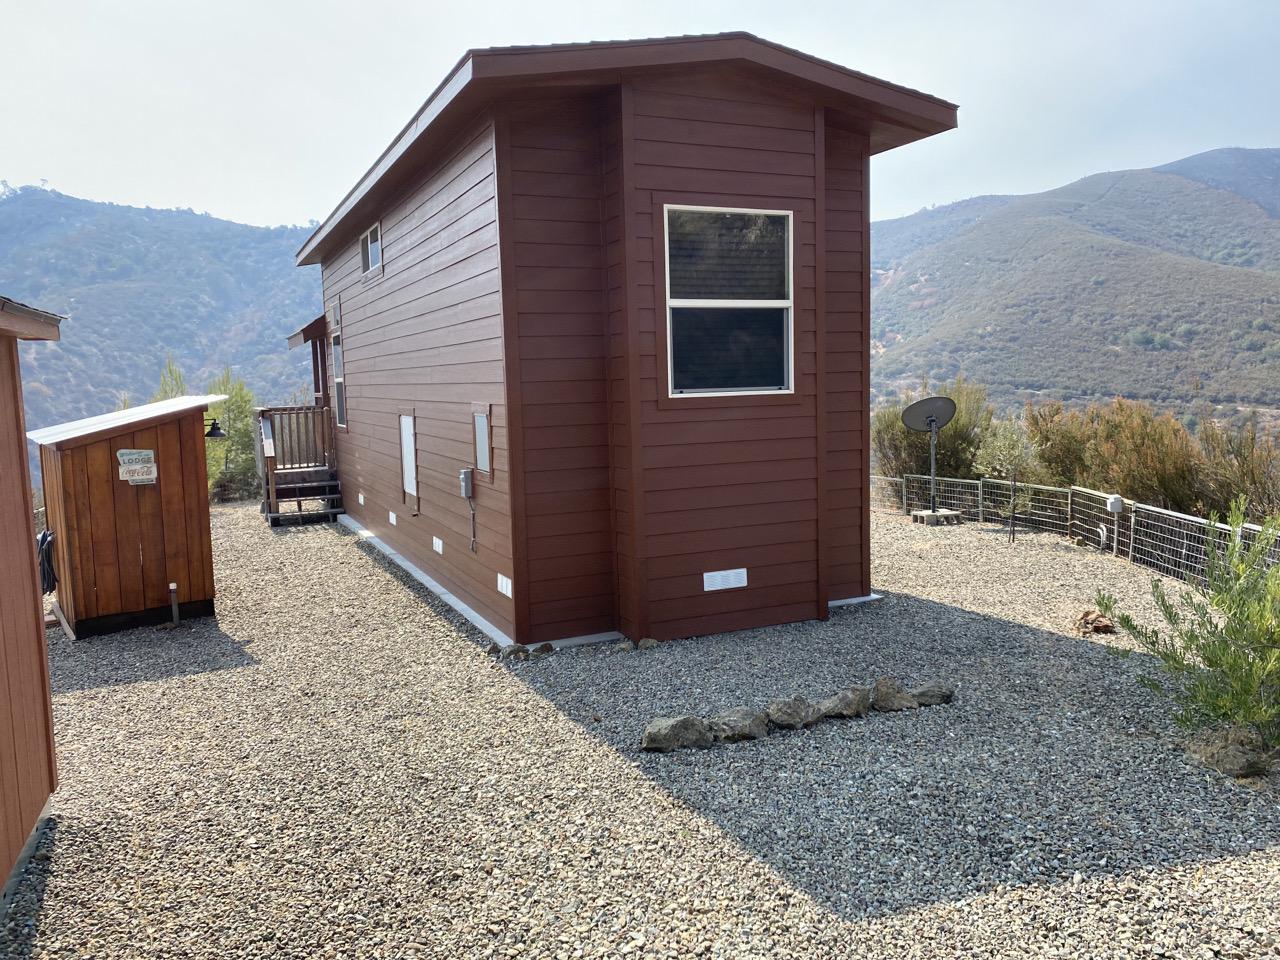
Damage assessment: no_damage